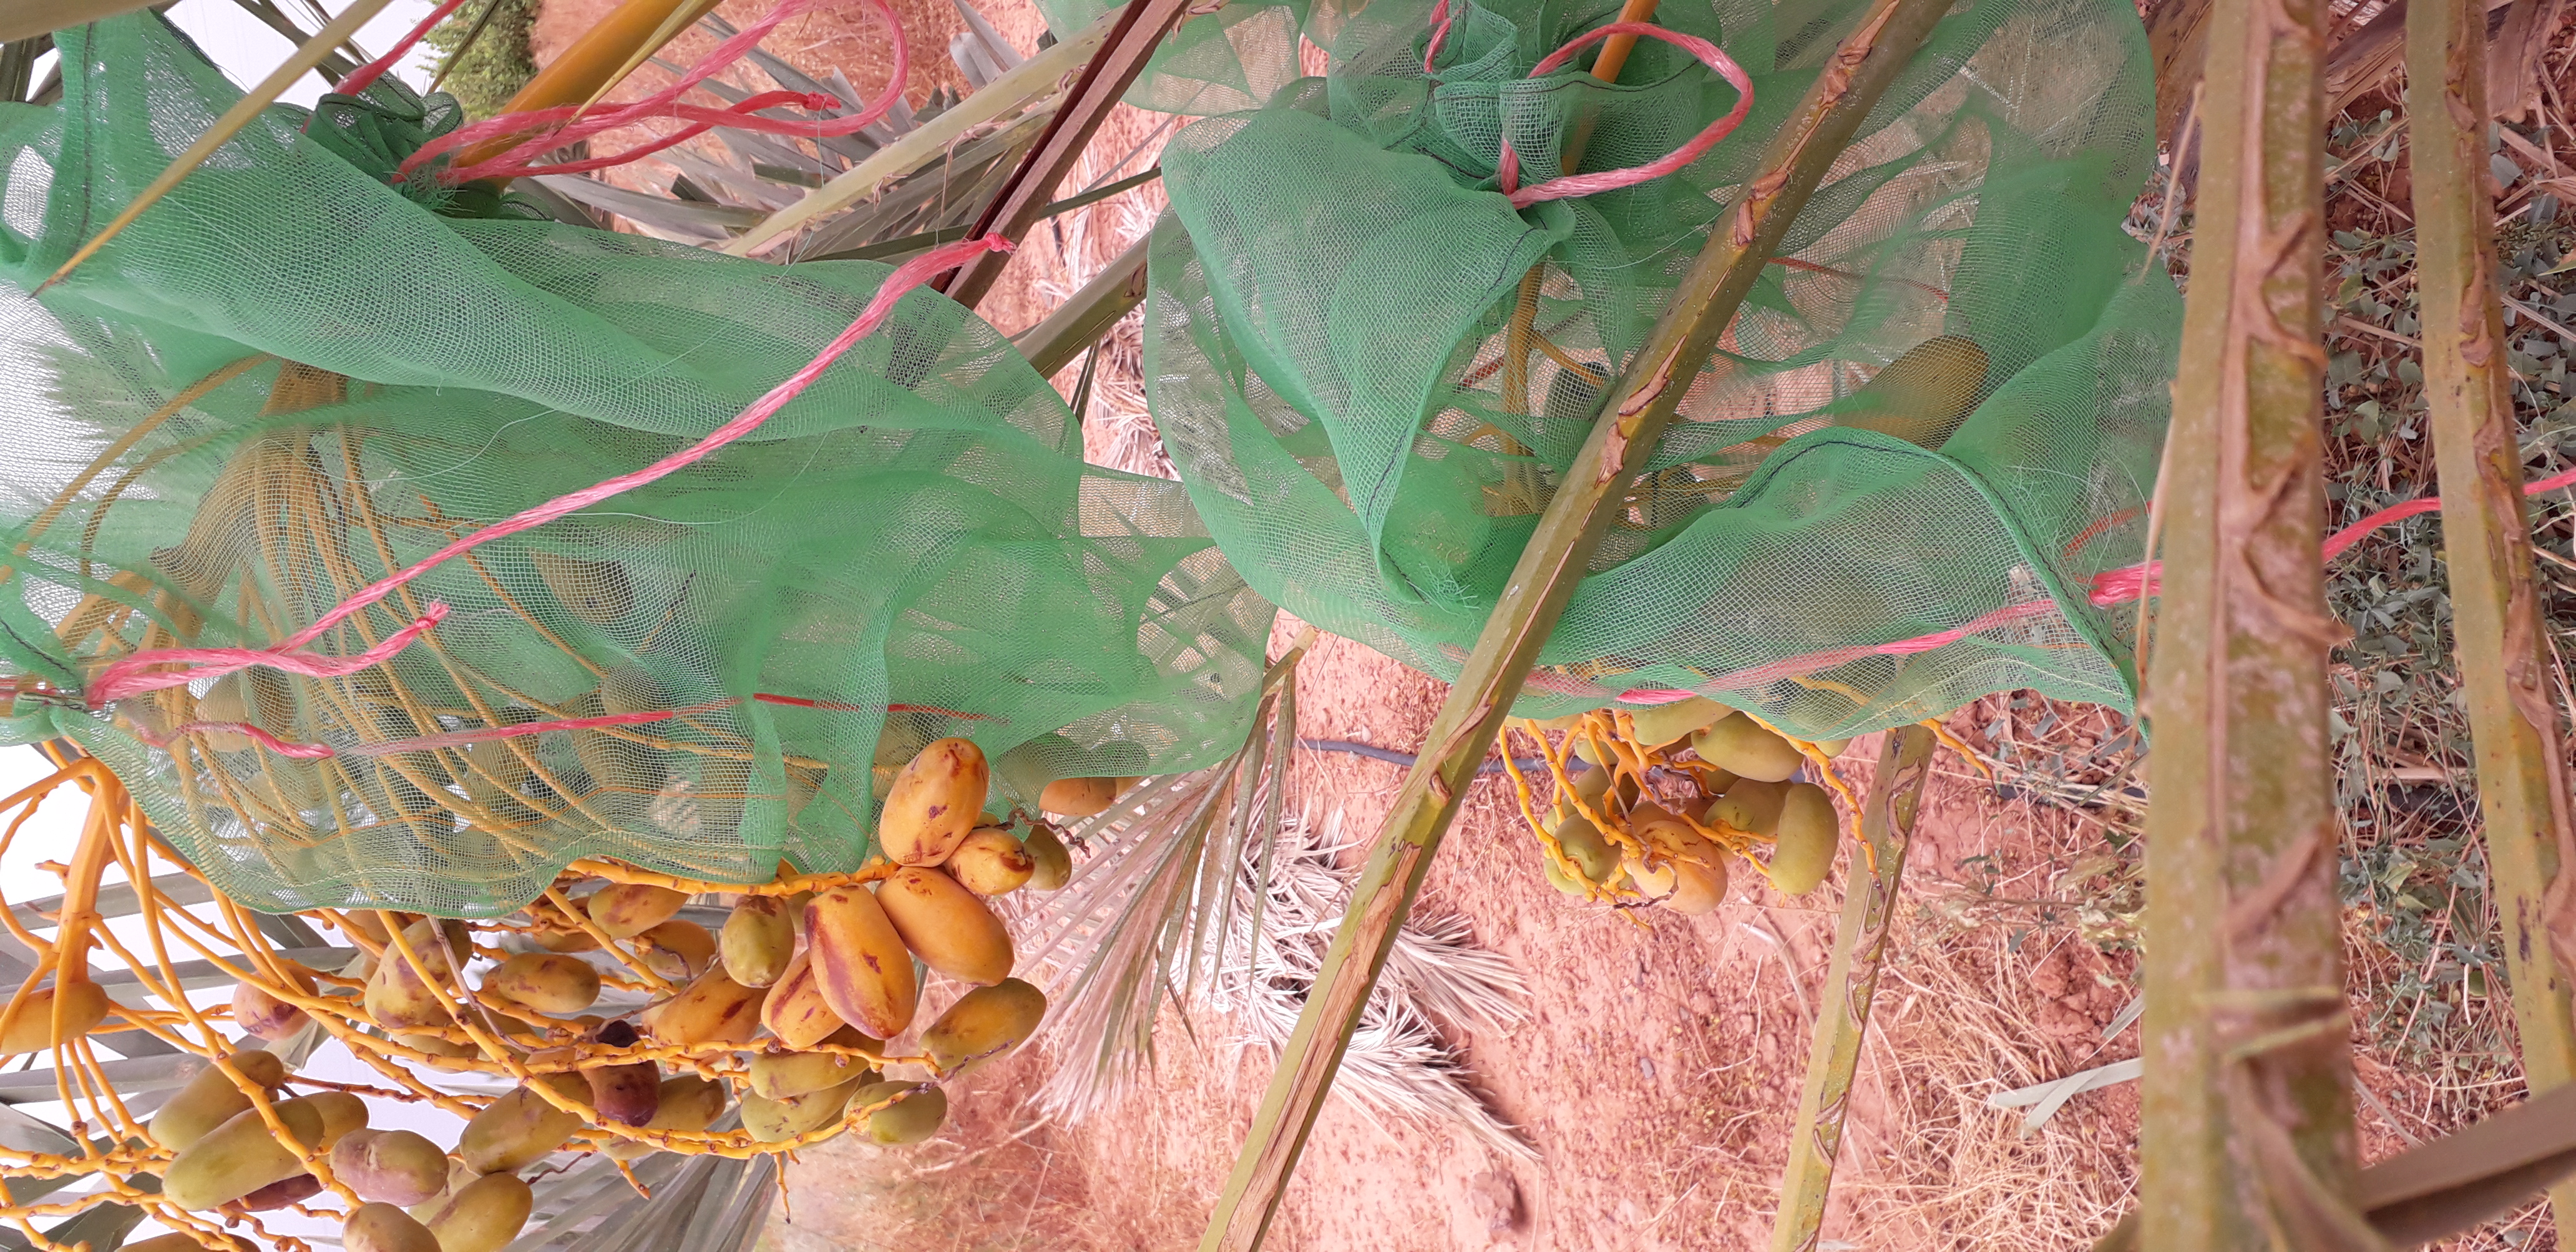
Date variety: Boumajhoul